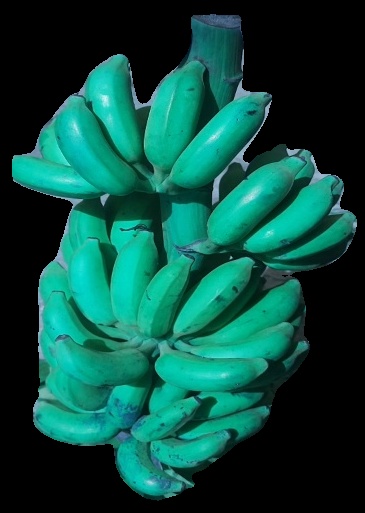
Variety: elakki-bale
Grade: grade3